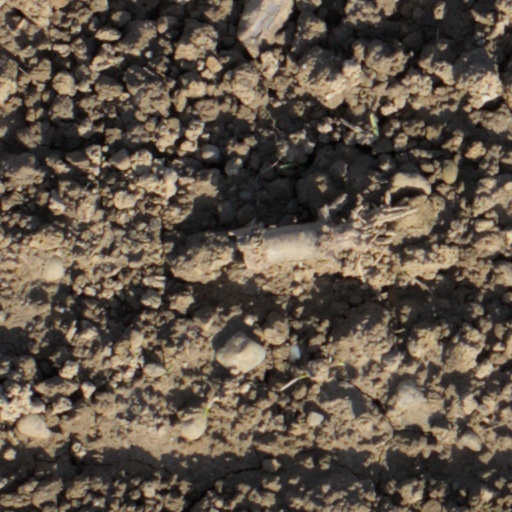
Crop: wheat